Answer in natural language. Consider the 3D positions of the objects in the scene and not just the 2D positions in the image. Is the centerpoint of  artistic colourful white paper drawing scenario at a higher height than brown colour  countertop lx? Choose between the following options: no or yes
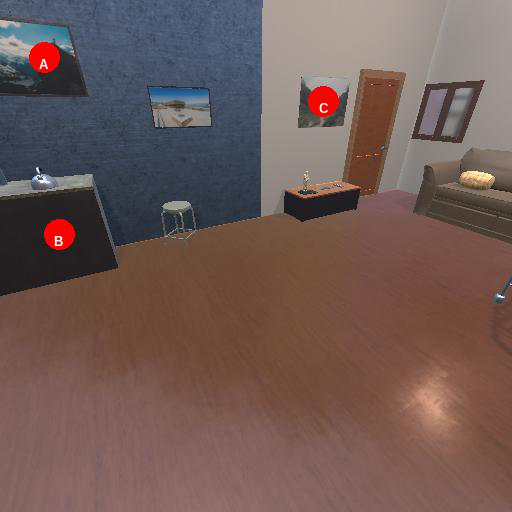
<answer>yes</answer>